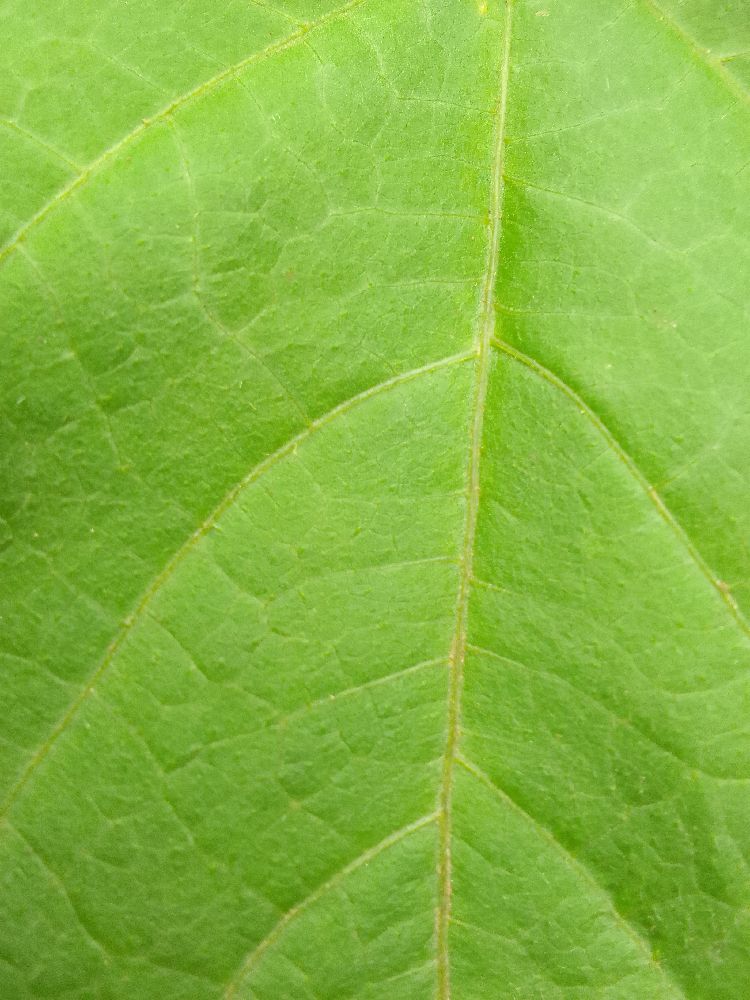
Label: healthy